Unexploded ordnance

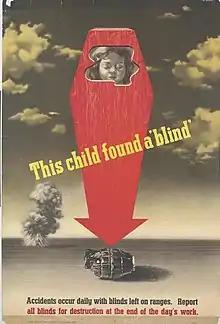
1943 poster by Abram Games warning against leaving blinds on firing ranges

The government of Kuwait has launched the Kuwait Environmental Remediation Program, a set of deals of the scale of US$3 billion to promote, among other initiatives, the clearance of unexploded ordnance remaining from the First Gulf War.